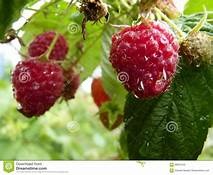
Label: raspberry